Timber railway lines of Western Australia

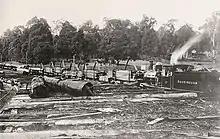
Locomotive named Rockingham shunts wagons at Jarradale yard when under ownership of the Jarrahdale Jarrah Forests and Railways Limited

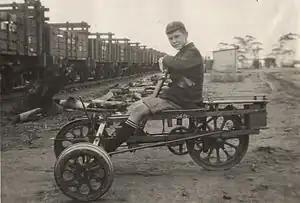
A child on an "Armstrong" distance-measuring trolley on the Kurrawang Wood Line, Western Australia. The caption for this 1928 photo read "These woodlines used to supply timber to the mines and Kalgoorlie Power House. The lines were moved about to follow the salmon gum forests. The rails were leased from the W.A. Govt. Railways by the Timber Co. and once a year this trolley had to be run all over the line and spurs to measure the distance."

Kalgoorlie woodlines were lines that spread throughout the Eastern Goldfields of Western Australia, in all directions from the centre of the Kalgoorlie-Boulder region. Commonly known as "the woodlines" they sustained a population of railway and timber workers in mainly temporary railway networks that moved regularly from the early twentieth century to the 1960s.